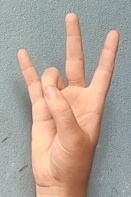
ASL sign: 7